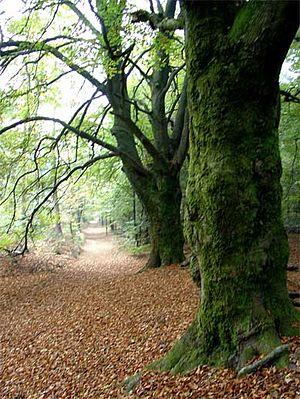
Le Montferland est une région naturelle des Pays-Bas et d'Allemagne. Il s'agit d'une région boisée, relativement accidentée, comportant plusieurs forêts et quelques ensembles de collines morainiques.